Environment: lab
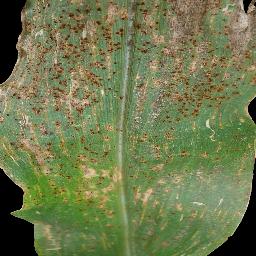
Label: common_rust